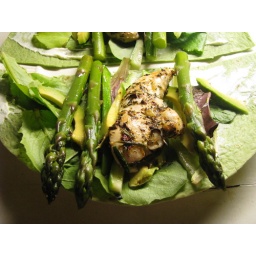
chicken in green before wrapping.